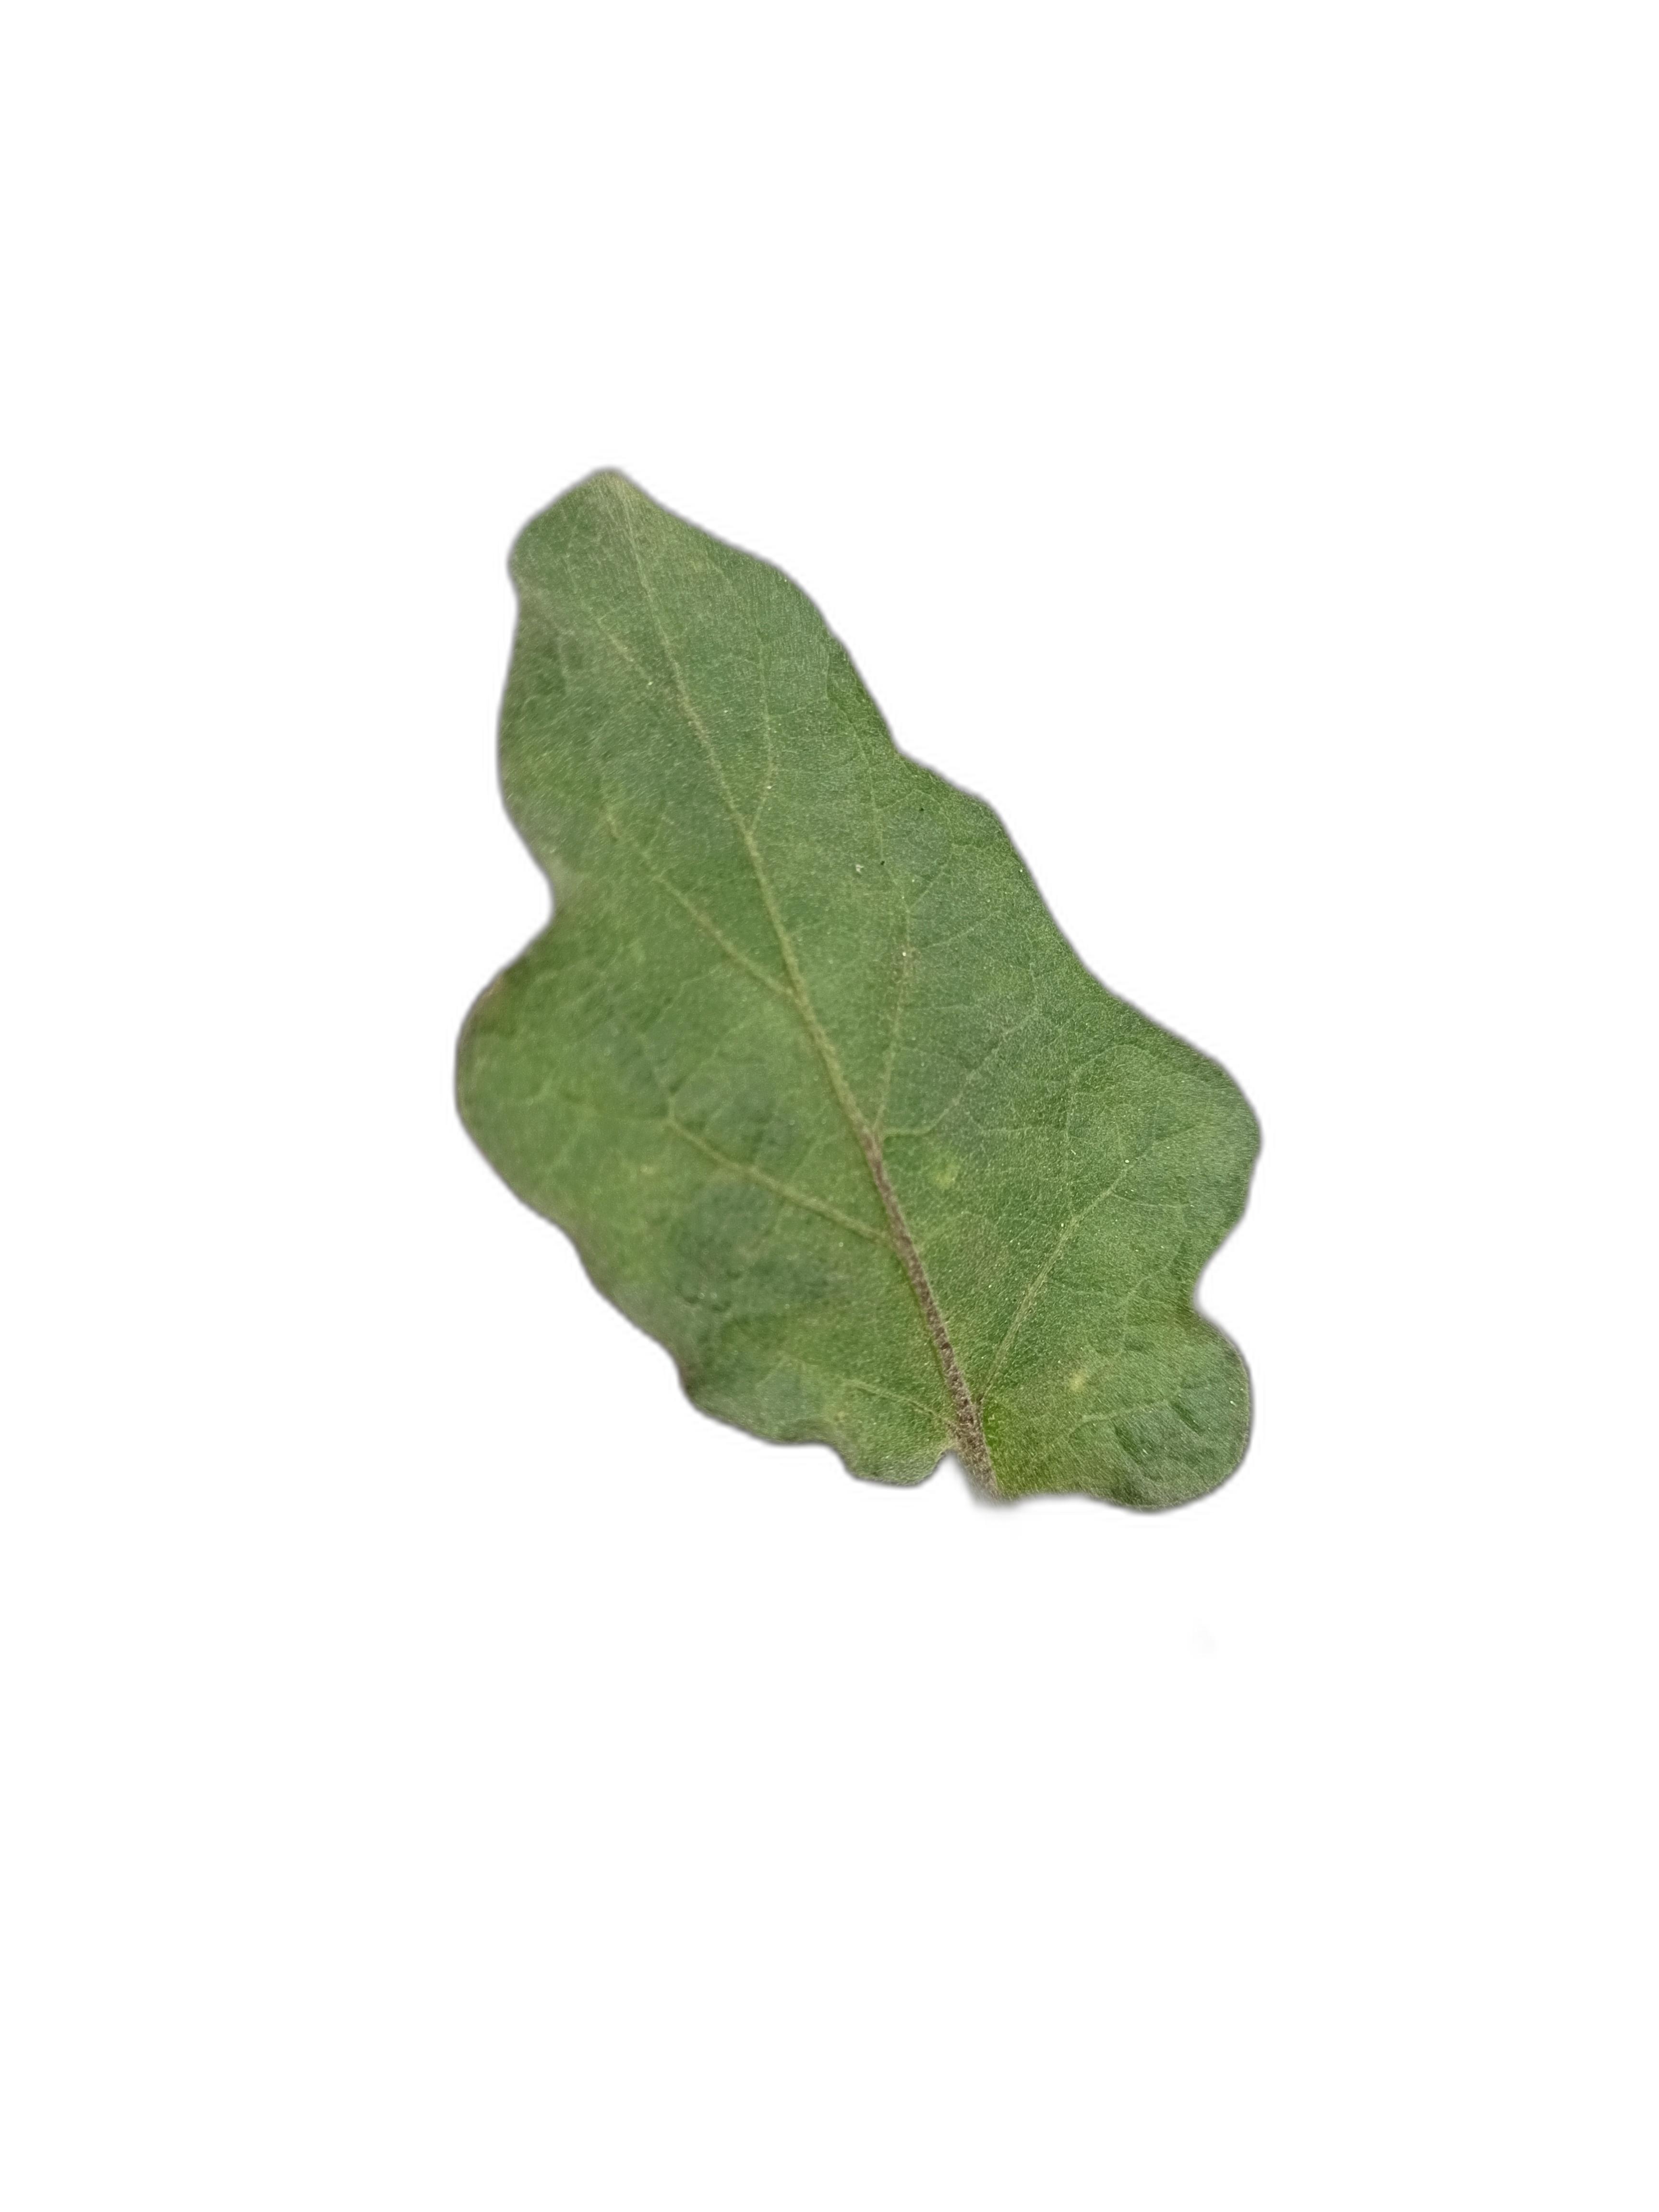
Label: Healthy Leaf